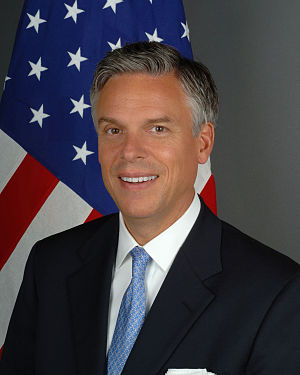
Præsidentvalget i USA 2012 / Kandidater / Republikanske Parti
Præsidentvalget i USA i 2012 var et præsidentvalg i USA mellem Barack Obama og Mitt Romney. Valget fandt sted tirsdag den 6. november 2012. Det var det 57. præsidentvalg i USA. Valget endte med en sejr til den siddende præsident Barack Obama.